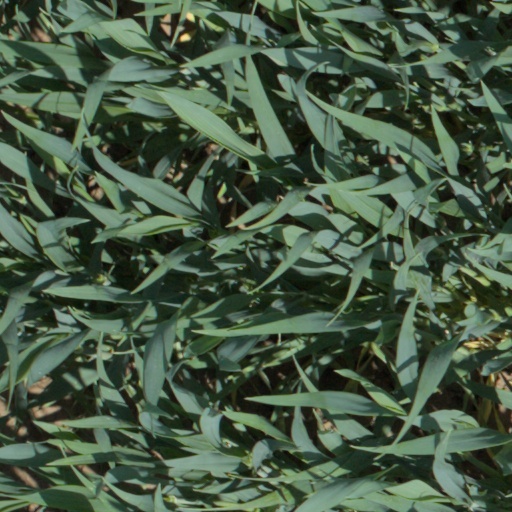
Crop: wheat